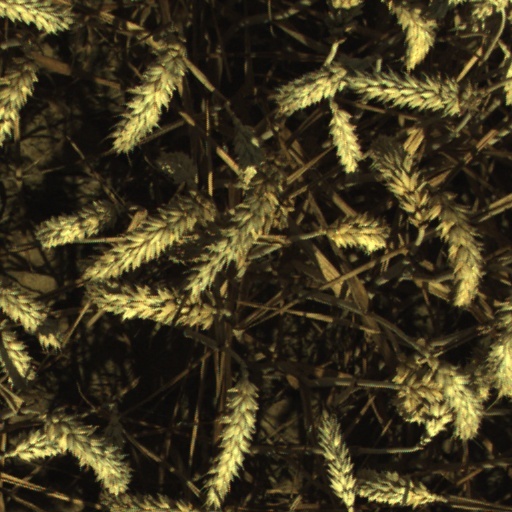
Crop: wheat